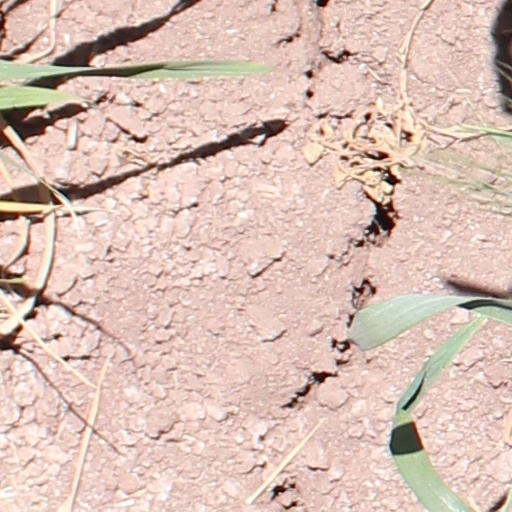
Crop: wheat